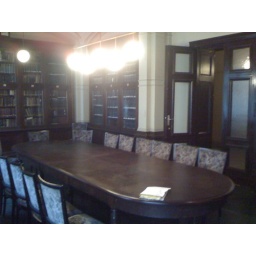
The amazing library in the Charite in Berlin with its old book collection.